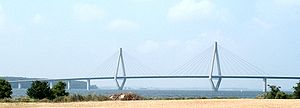
Skråstagsbro
Farøbroen
Skråstagsbroer bygger på et lignende princip som hængebroen. Forskellen er, at i stedet for at brodækket hænger i kabler til et større hovedkabel mellem pylonerne, er brodækket her direkte hængt op imellem pylonen og brodækket. Dette indebærer, at broens konstruktion ikke kræver ankerblokke til at holde hovedkablet forankret med som på hængebroen, hvilket gør den billigere at konstruere, men den kan til gengæld ikke yde nær så stort et spænd som hængebroen – typisk 300-800 meter.